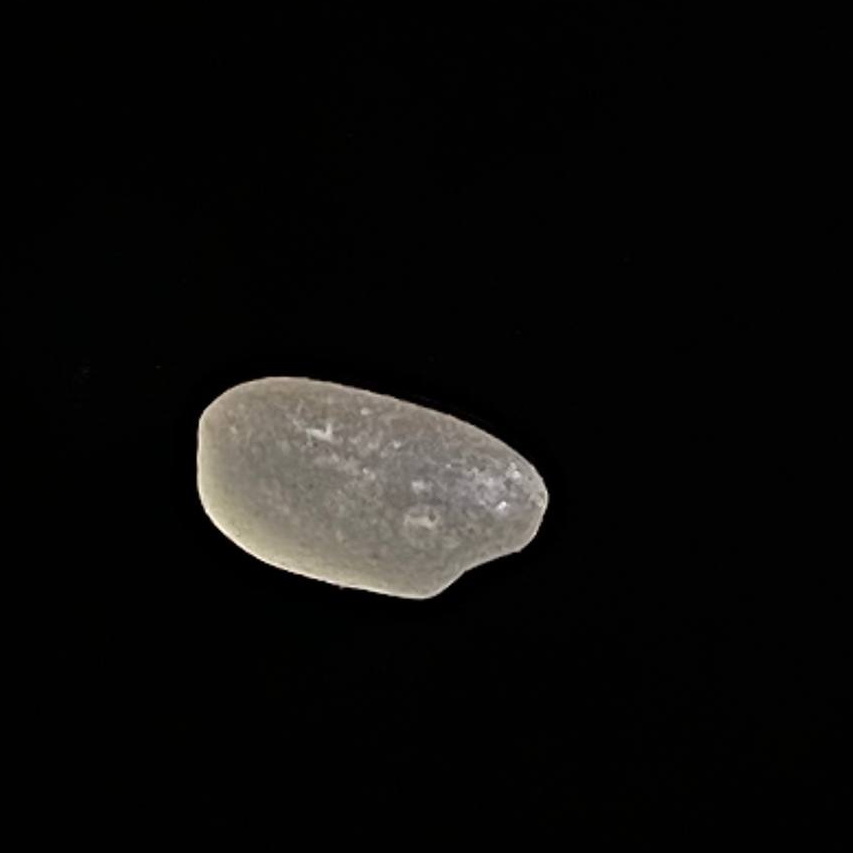
Rice variety: Gutisharna